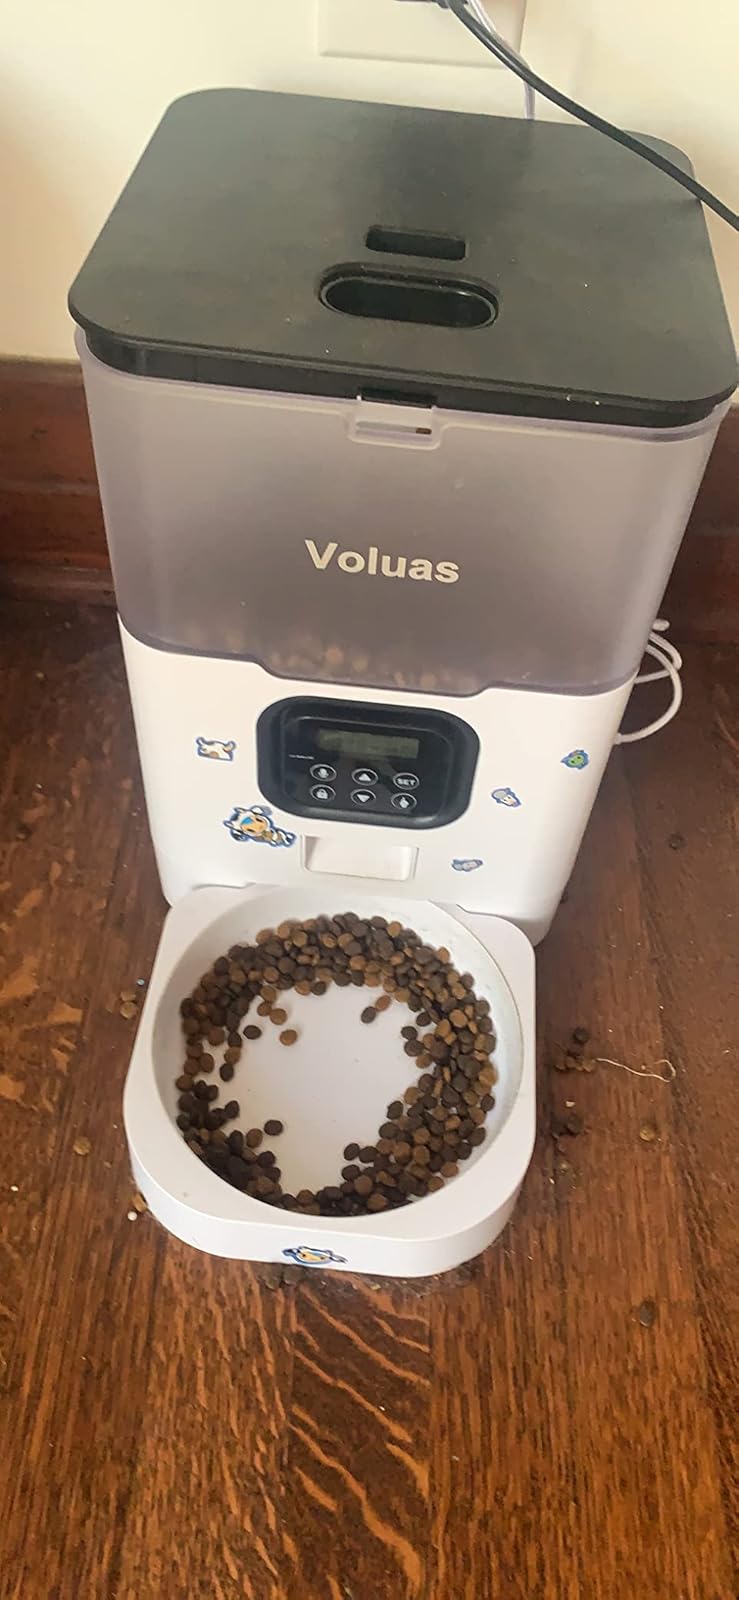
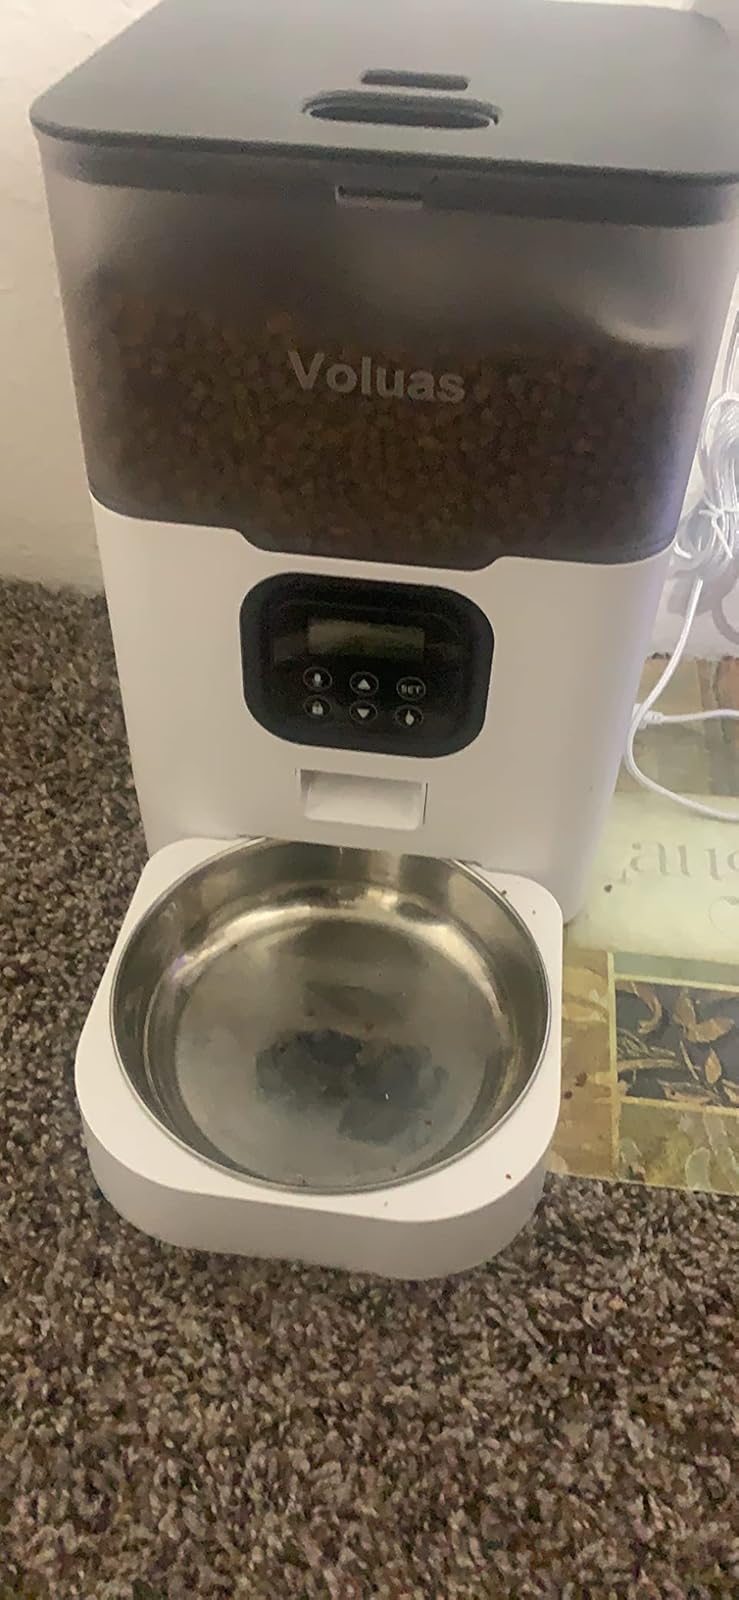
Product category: items_feeder
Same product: yes